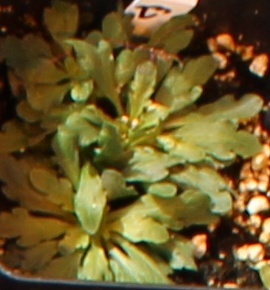
Label: Horseweed